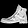
Label: Ankle boot